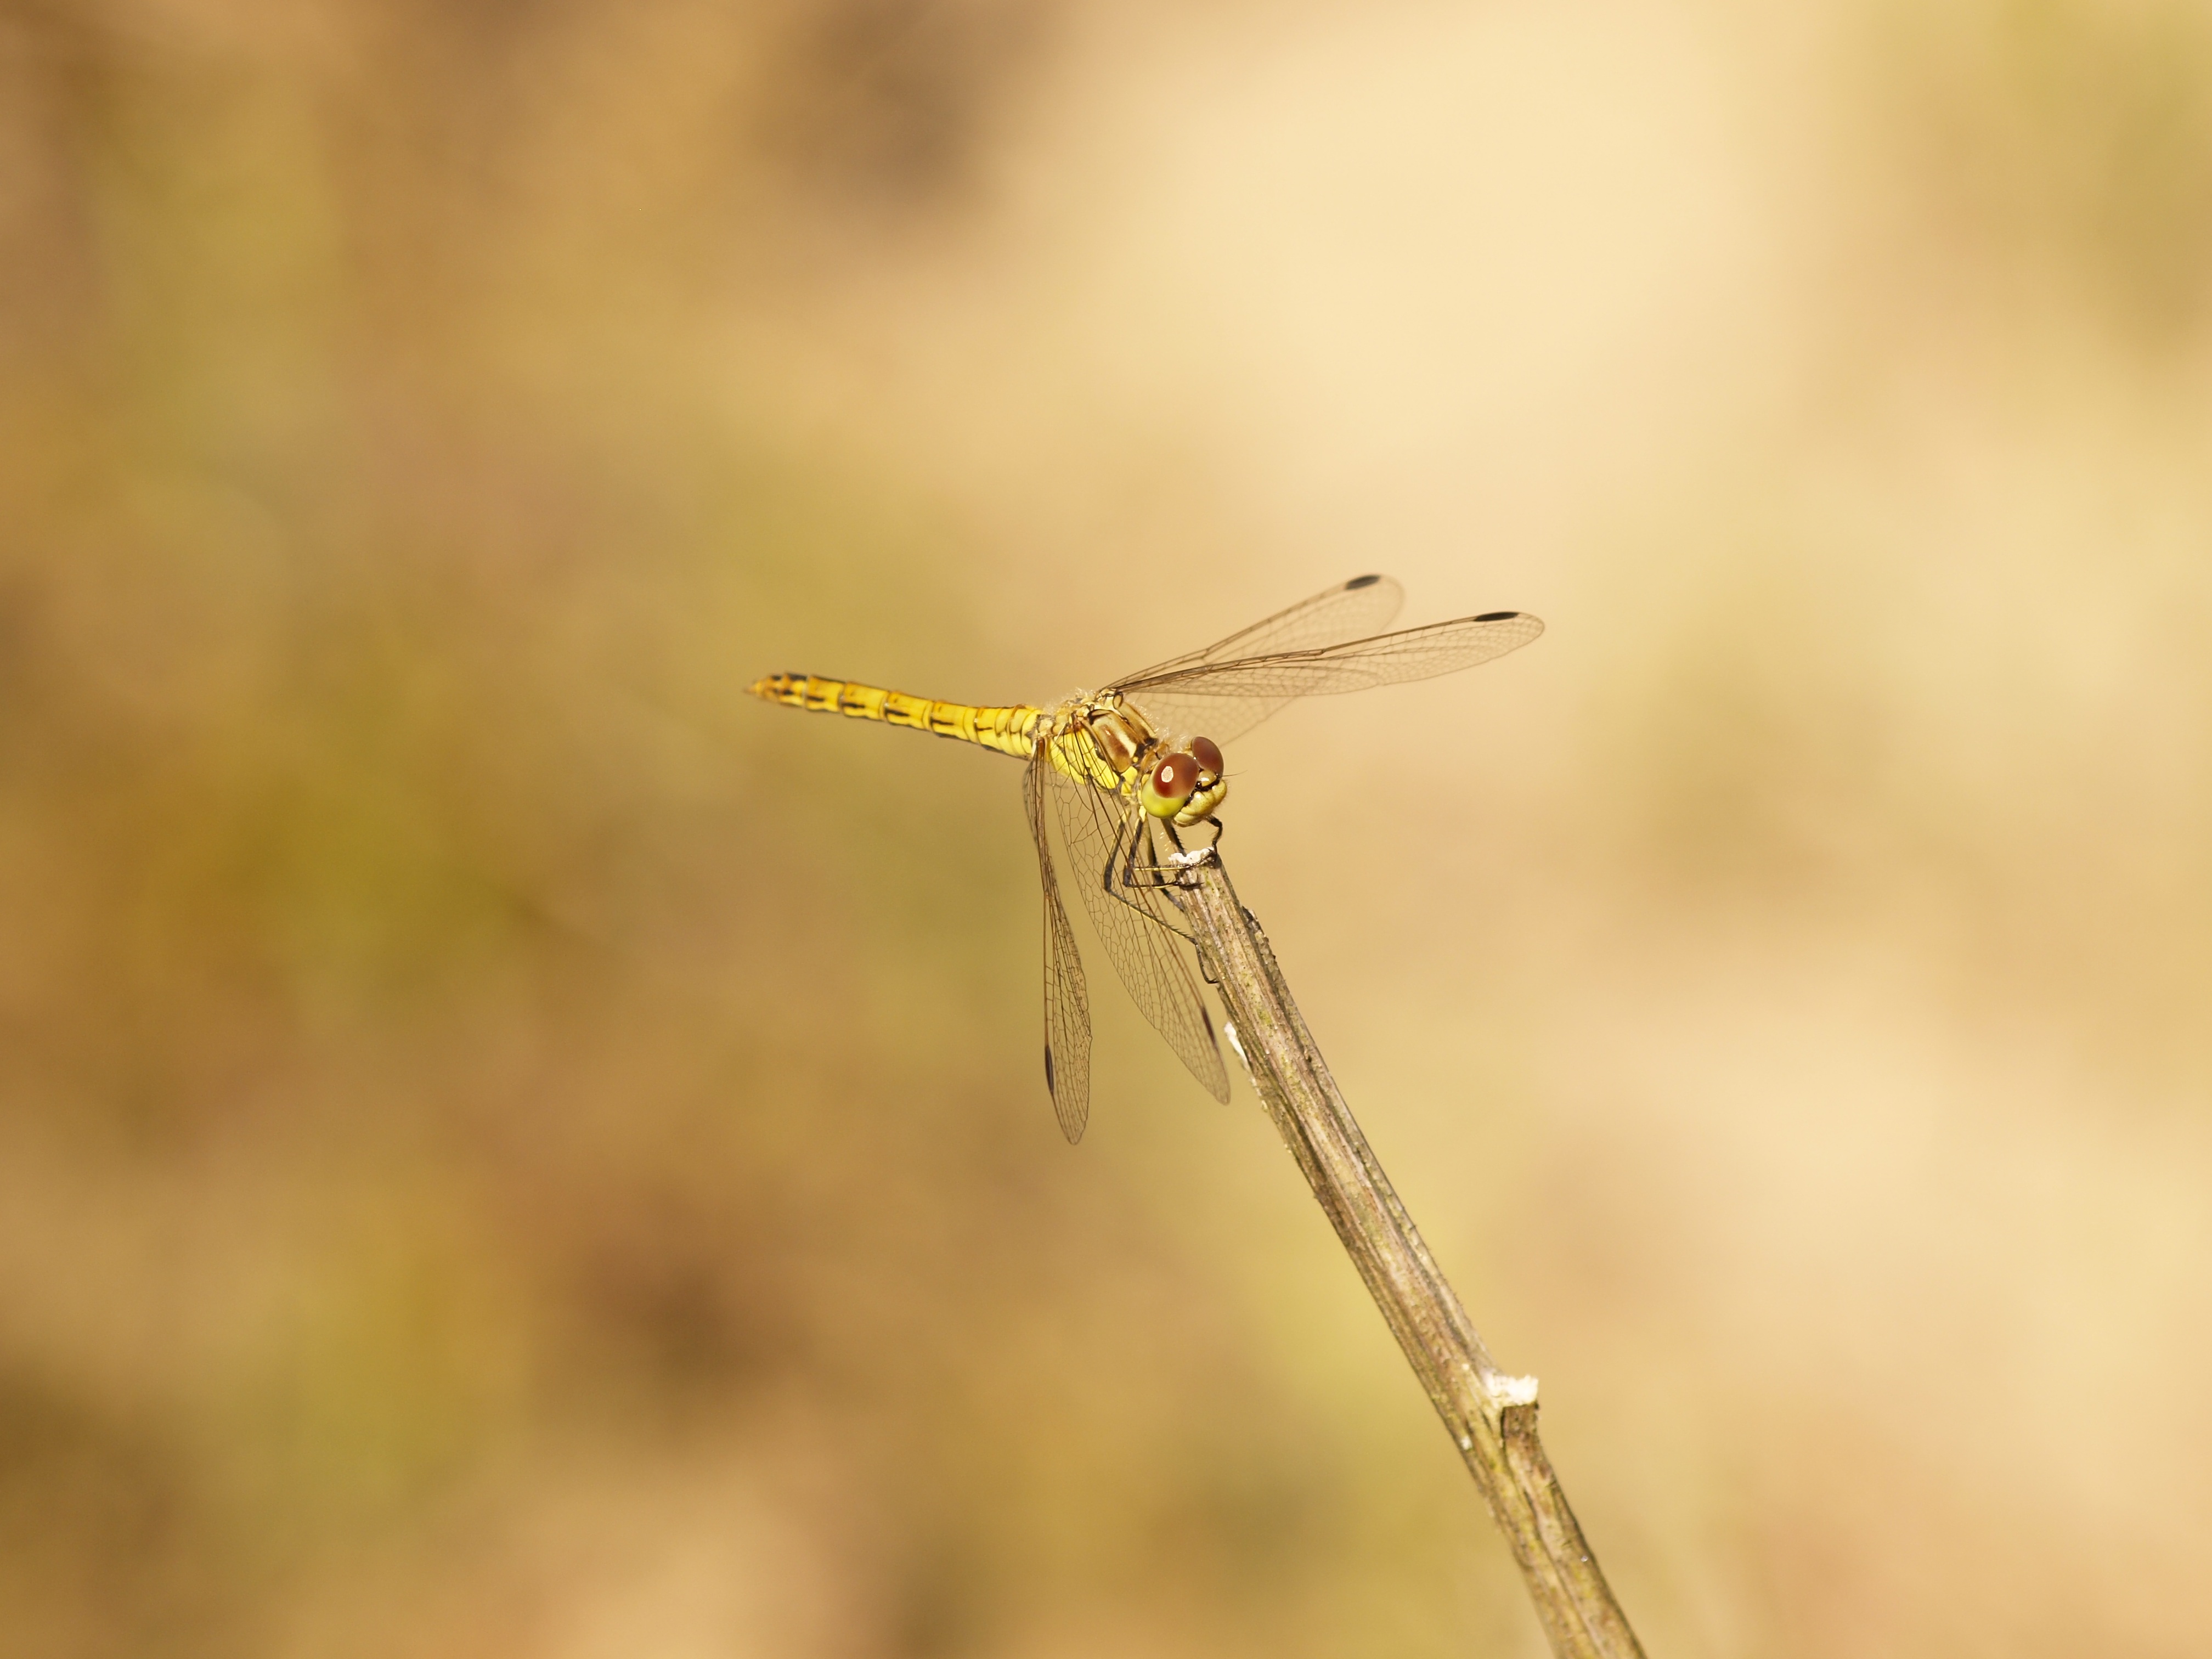
nature, wing, photography, summer, insect, macro, bug, fauna, invertebrate, close up, animals, dragonfly, damselfly, macro photography, arthropod, plant stem, dragonflies and damseflies